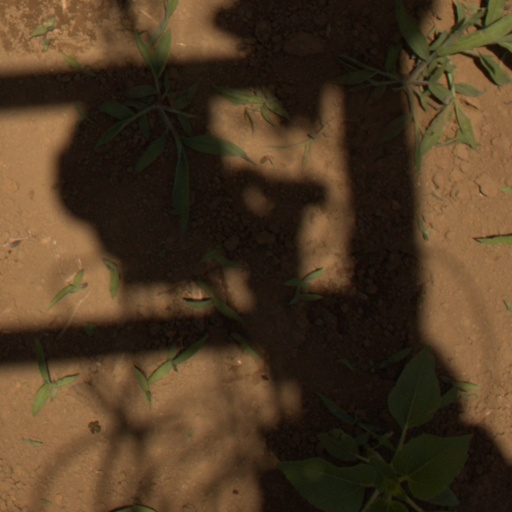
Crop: Jerusalem artichoke